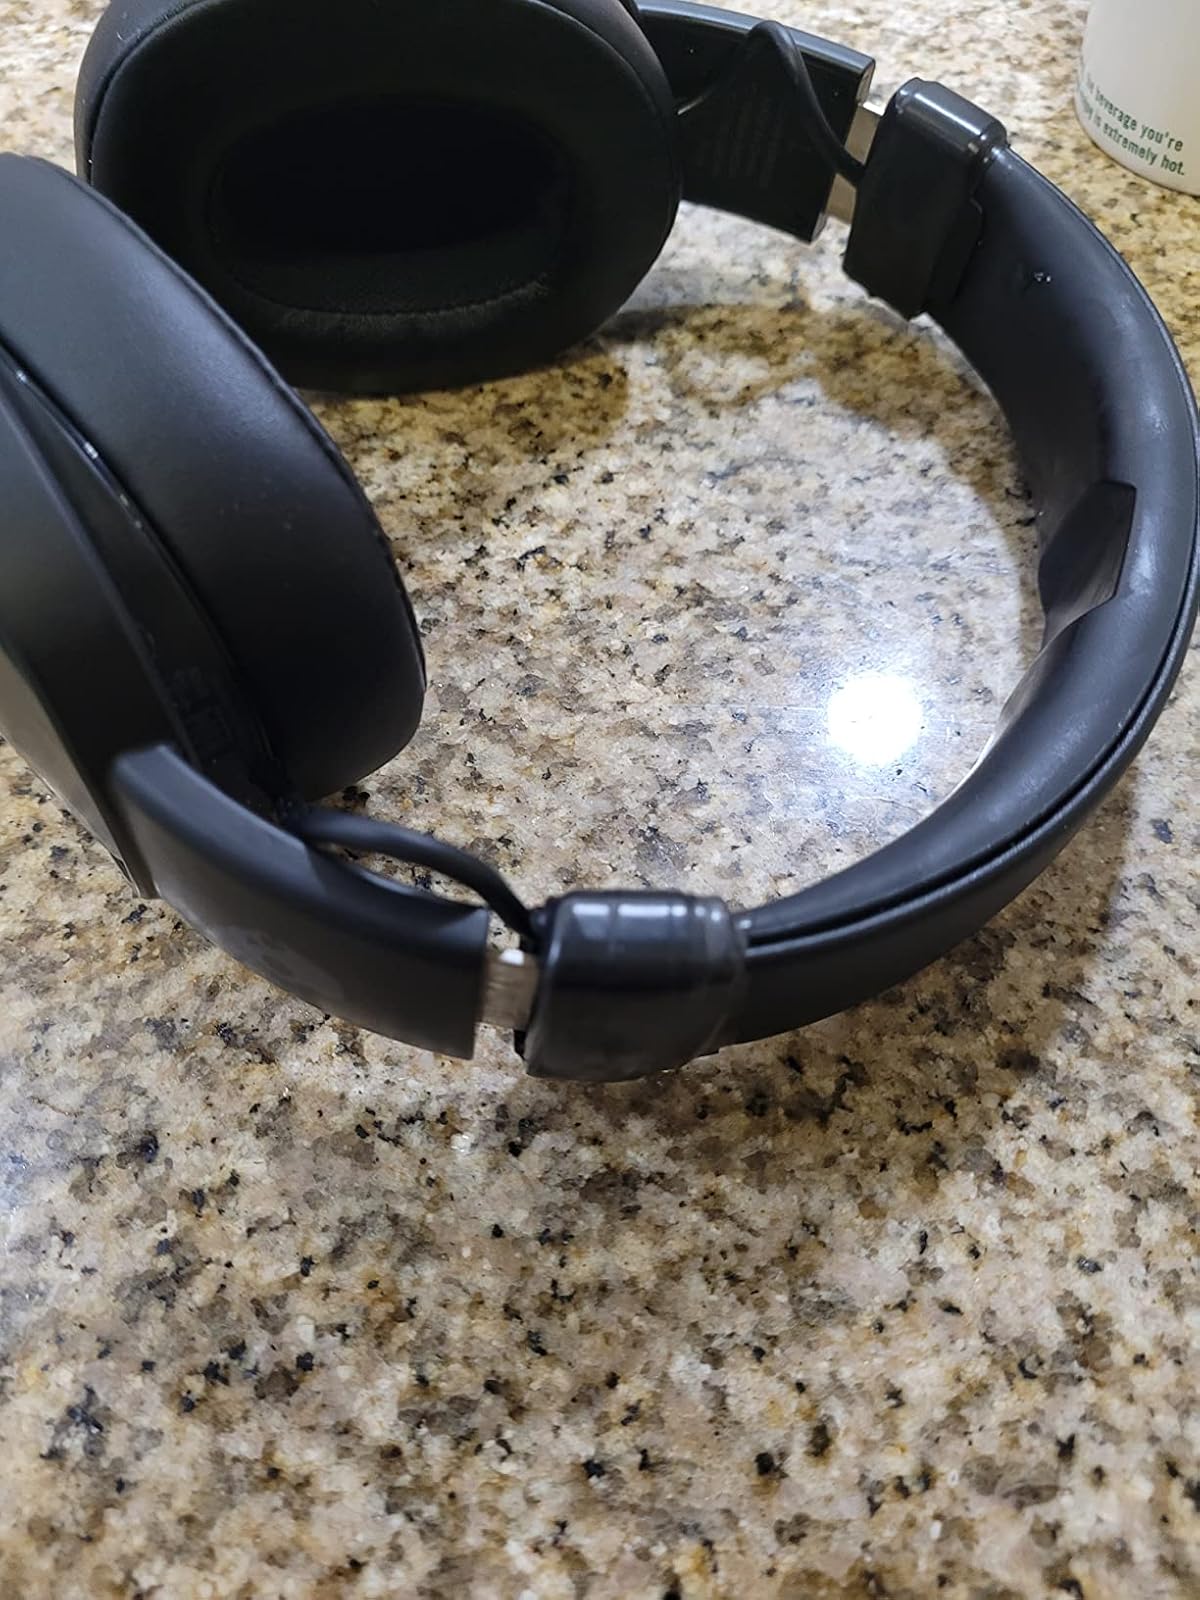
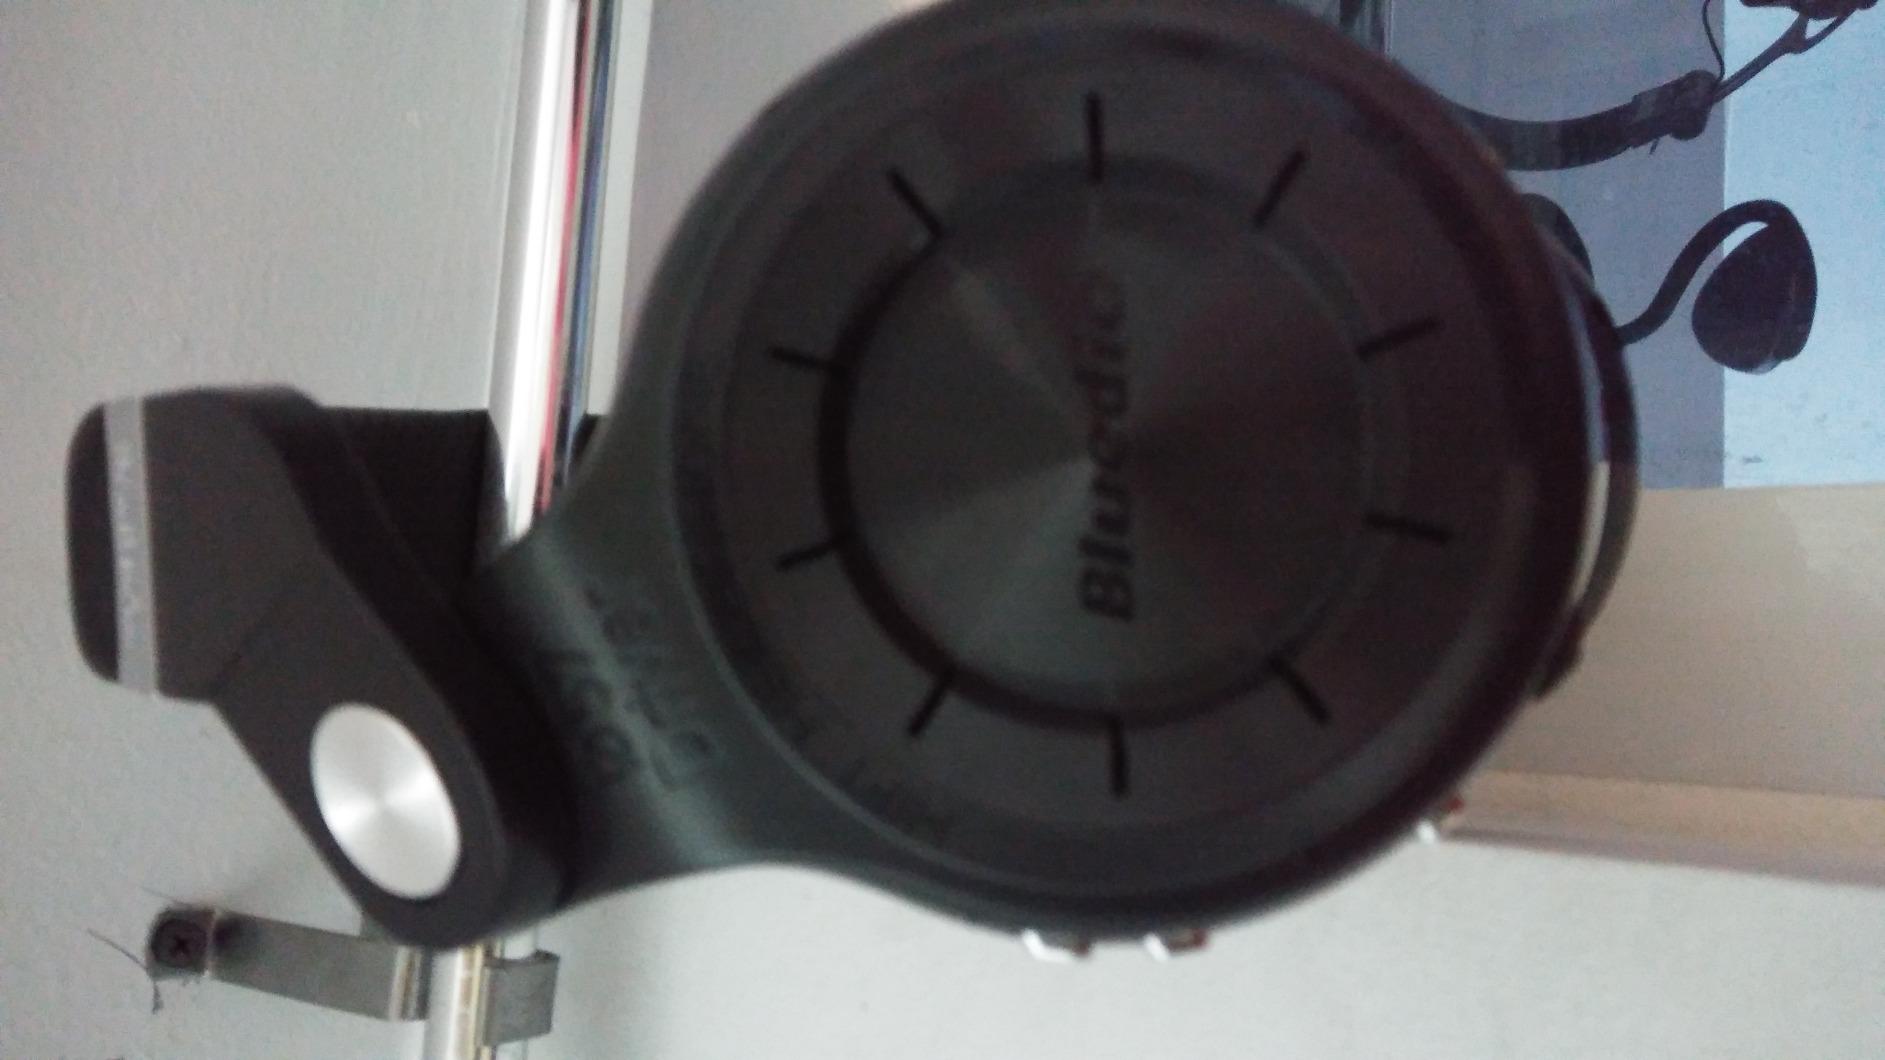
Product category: headphones
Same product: no